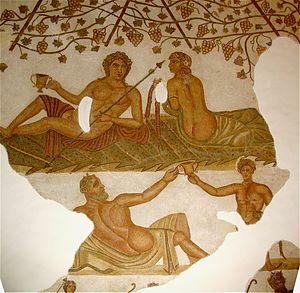
Noces de Dionysos et d'Ariane, mosaïque de Thuburbo Majus, fin IIIe s. ap. J.-C. (source, M Yacoub, Splendeurs des mosaïques de Tunisie, p.80
Thuburbo Majus est un site archéologique situé au nord de la Tunisie, à une soixantaine de kilomètres au sud-ouest de Tunis, près de l'actuelle ville d'El Fahs. On peut admirer ses ruines depuis les rives de l'oued Miliane à Henchir Kasbat.
Le musée national du Bardo est un musée de Tunis, capitale de la Tunisie, situé dans la banlieue du Bardo.